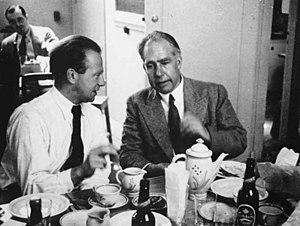
Werner Karl Heisenberg, né le 5 décembre 1901 à Wurtzbourg, Empire allemand, mort le 1ᵉʳ février 1976 à Munich, Allemagne, est un physicien allemand qui est l'un des fondateurs de la mécanique quantique. Il est lauréat du prix Nobel de physique de 1932 « pour la création de la mécanique quantique, dont l’application a mené, entre autres, à la découverte des variétés allotropiques de l'hydrogène ».